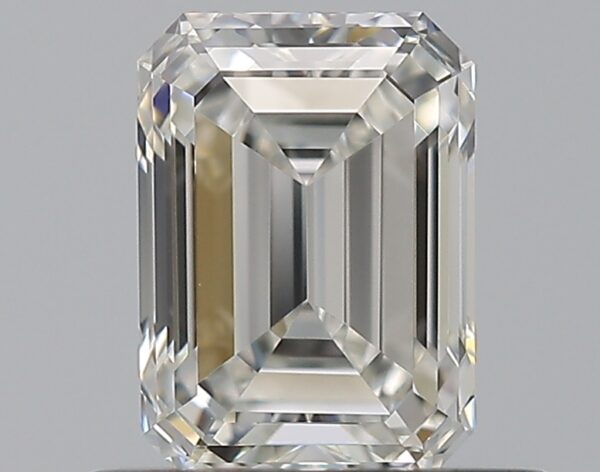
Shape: emerald
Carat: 0.7
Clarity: VVS1
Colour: G
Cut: EX
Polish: EX
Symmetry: VG
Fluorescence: N
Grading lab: GIA
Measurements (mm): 5.86 x 4.25 x 2.92